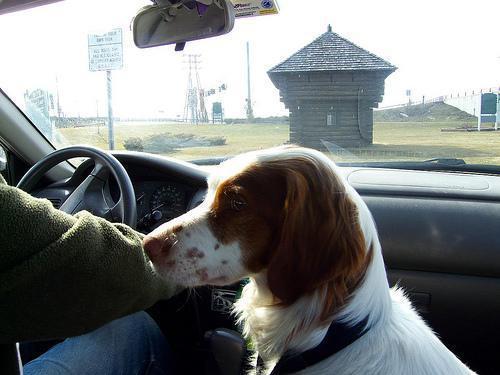
Brittany_spaniel